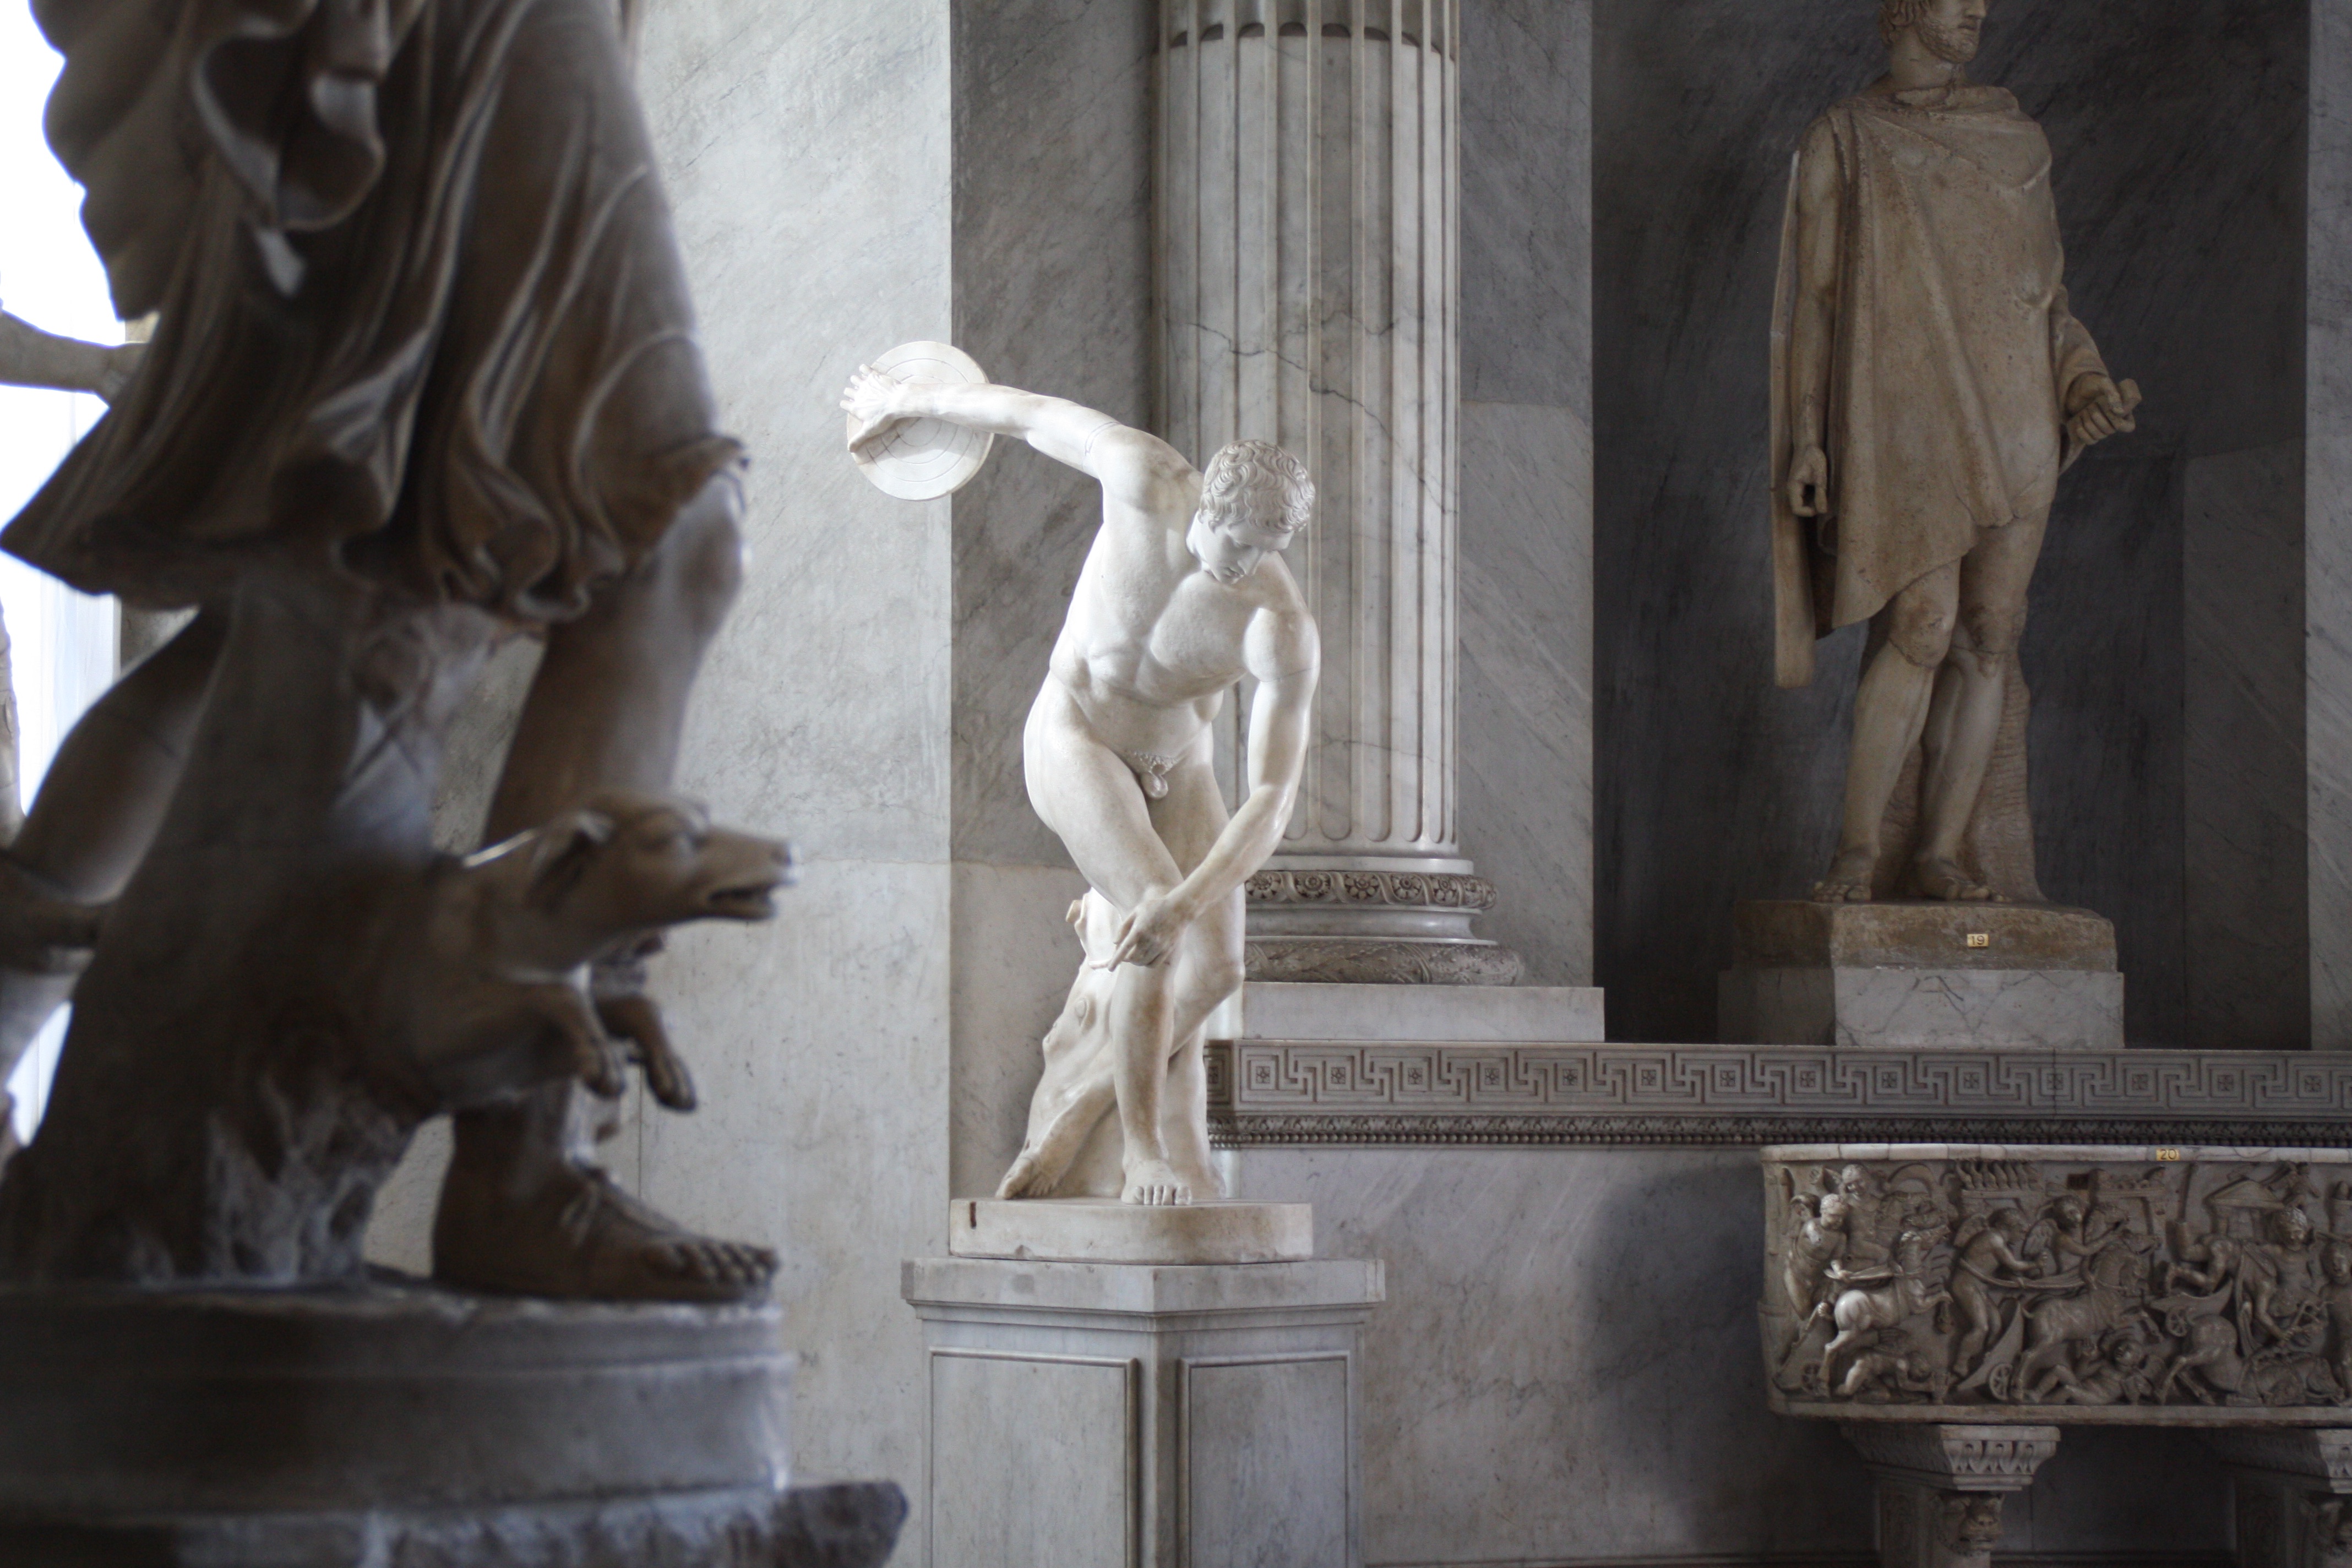
monument, statue, sculpture, art, temple, tourist attraction, carving, relief, stone carving, ancient history